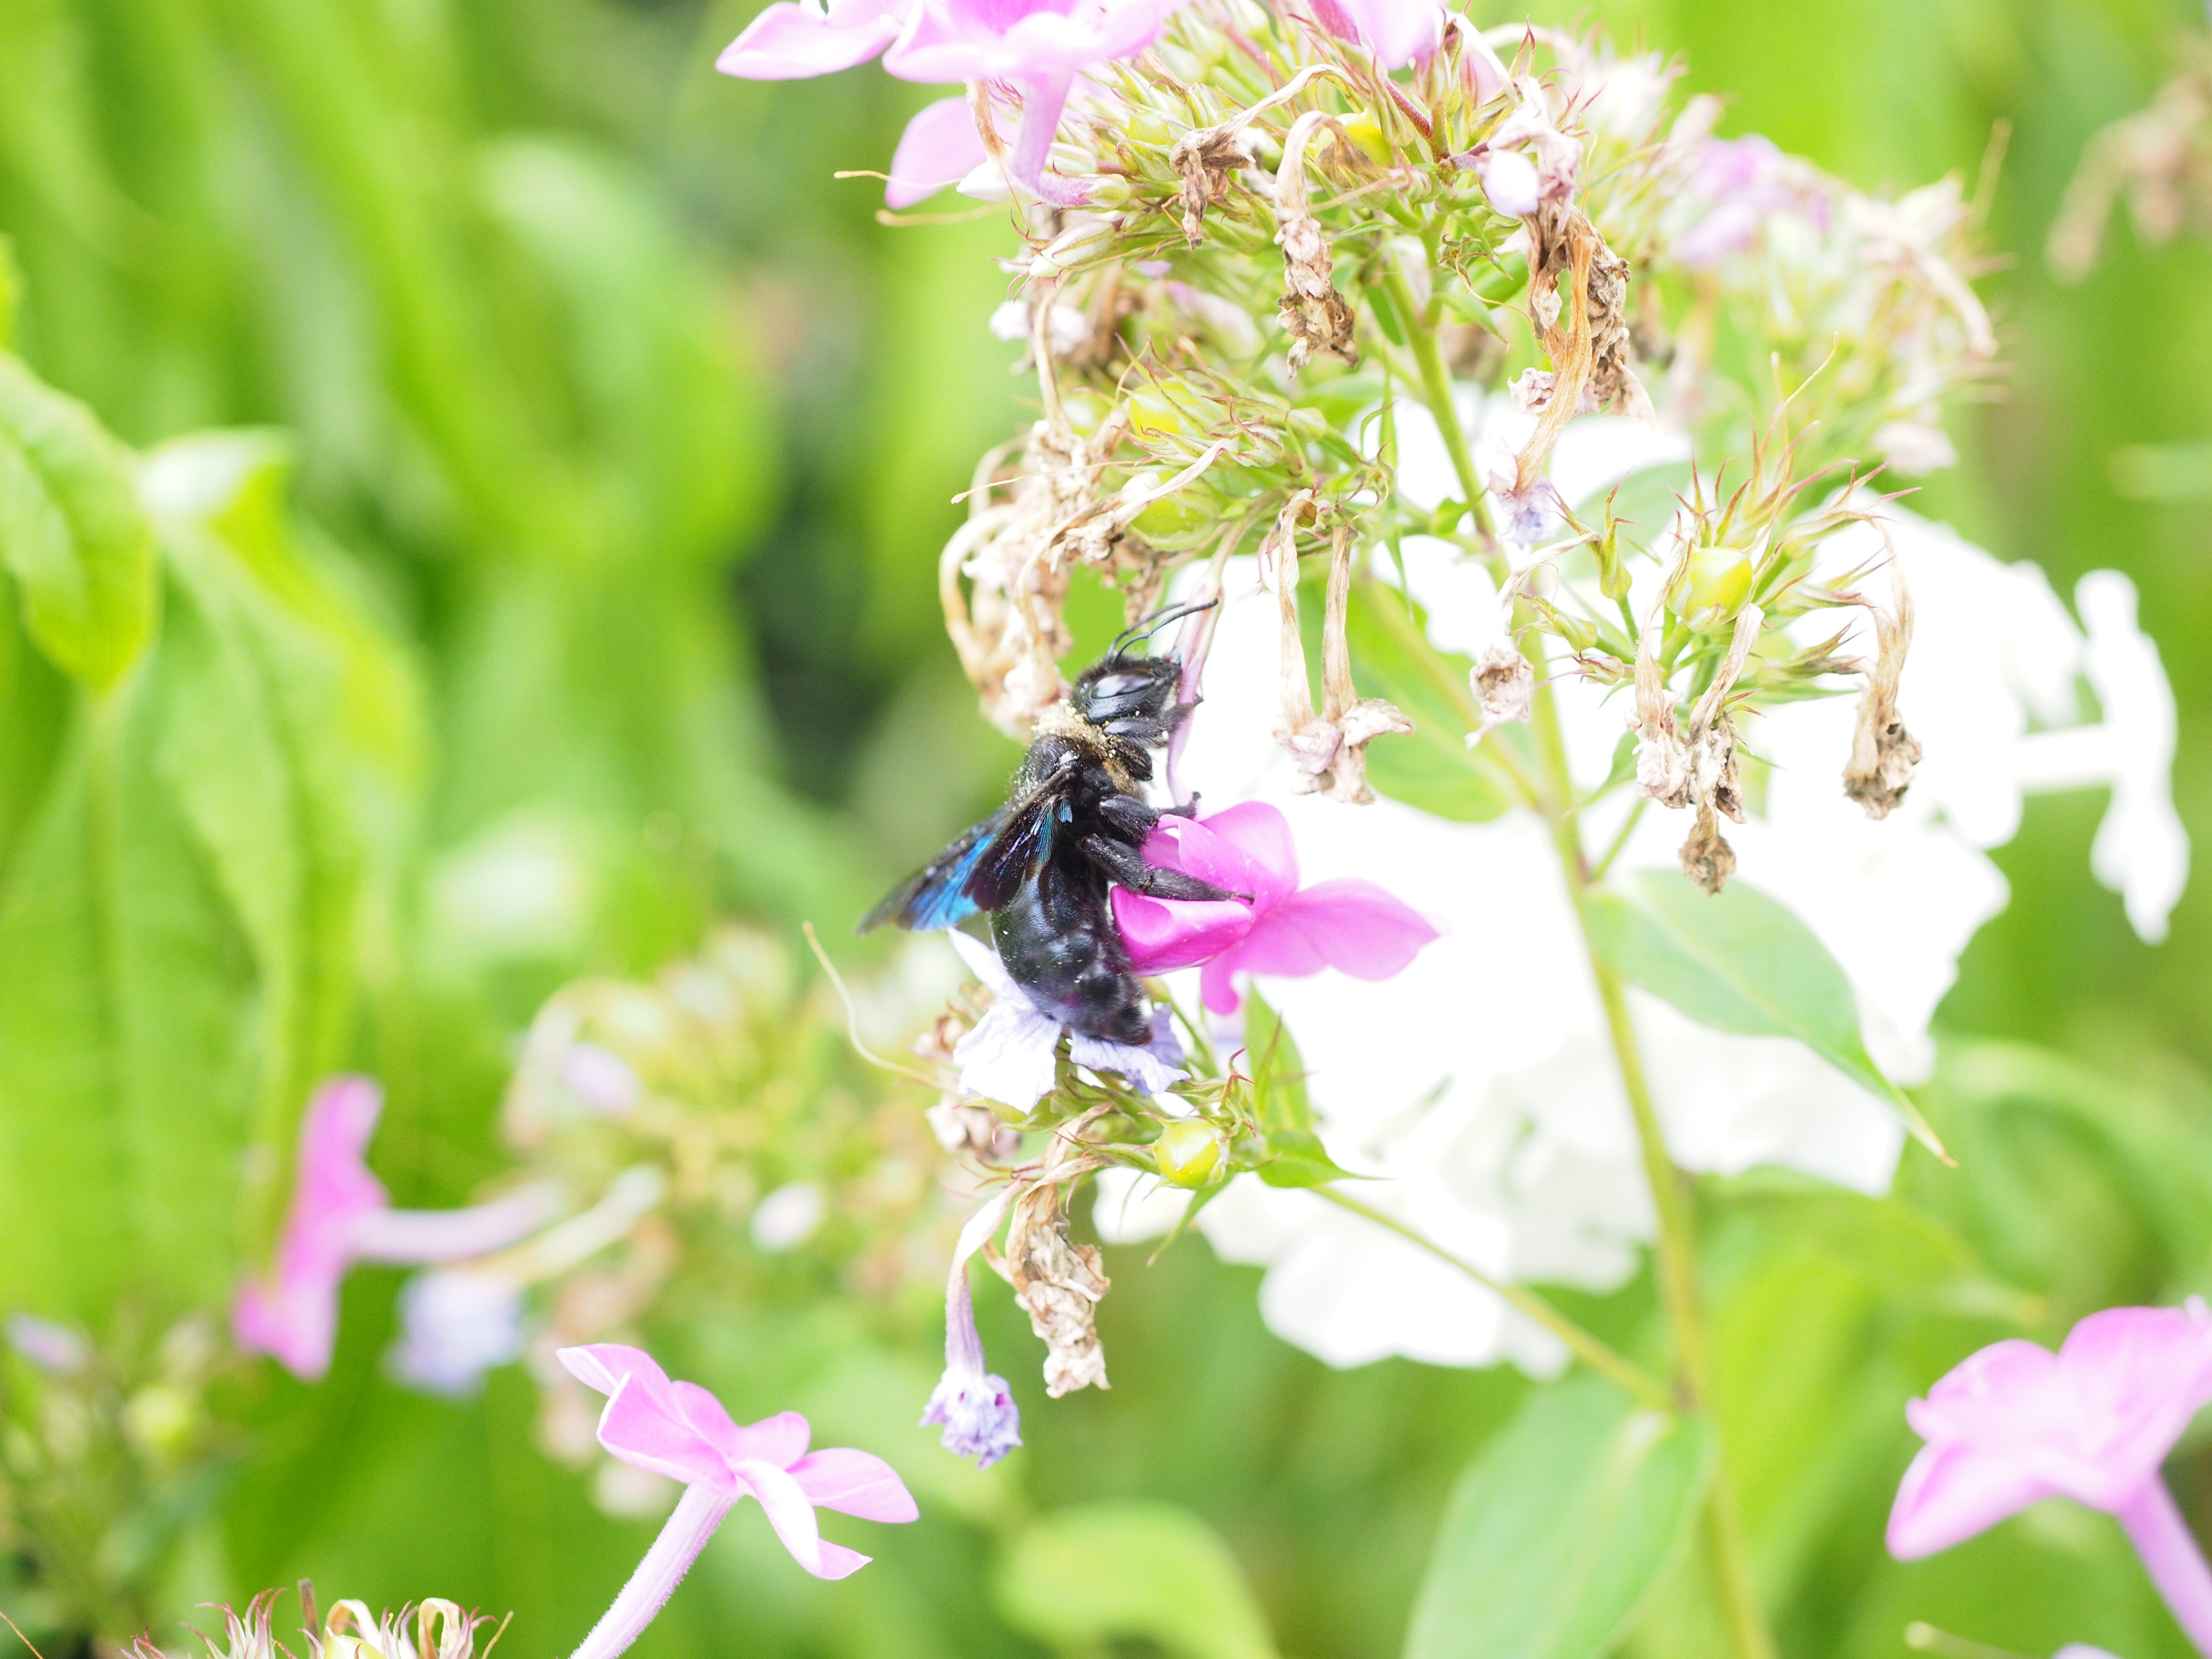
branch, blossom, plant, meadow, flower, insect, botany, flora, fauna, invertebrate, wildflower, bee, endangered, xylocopa, bumblebee, nectar, apidae, macro photography, honey bee, pollinator, carpenter bee, endangered species, bien, red list, membrane winged insect, xylocopa violacea, big blue wooden bee, blue black wooden bee, violet winged wood bee, early warning list